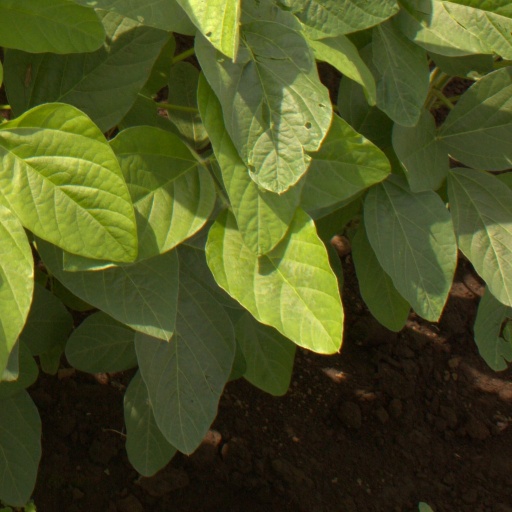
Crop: soybean